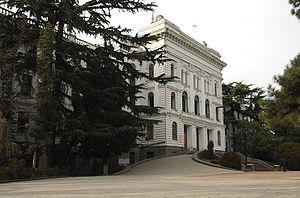
L’université d'État de Tbilissi Ivané Javakhichvili, plus connue sous le nom d’université d'État de Tbilissi est une université fondée le 8 février 1918 à Tbilissi, en Géorgie.